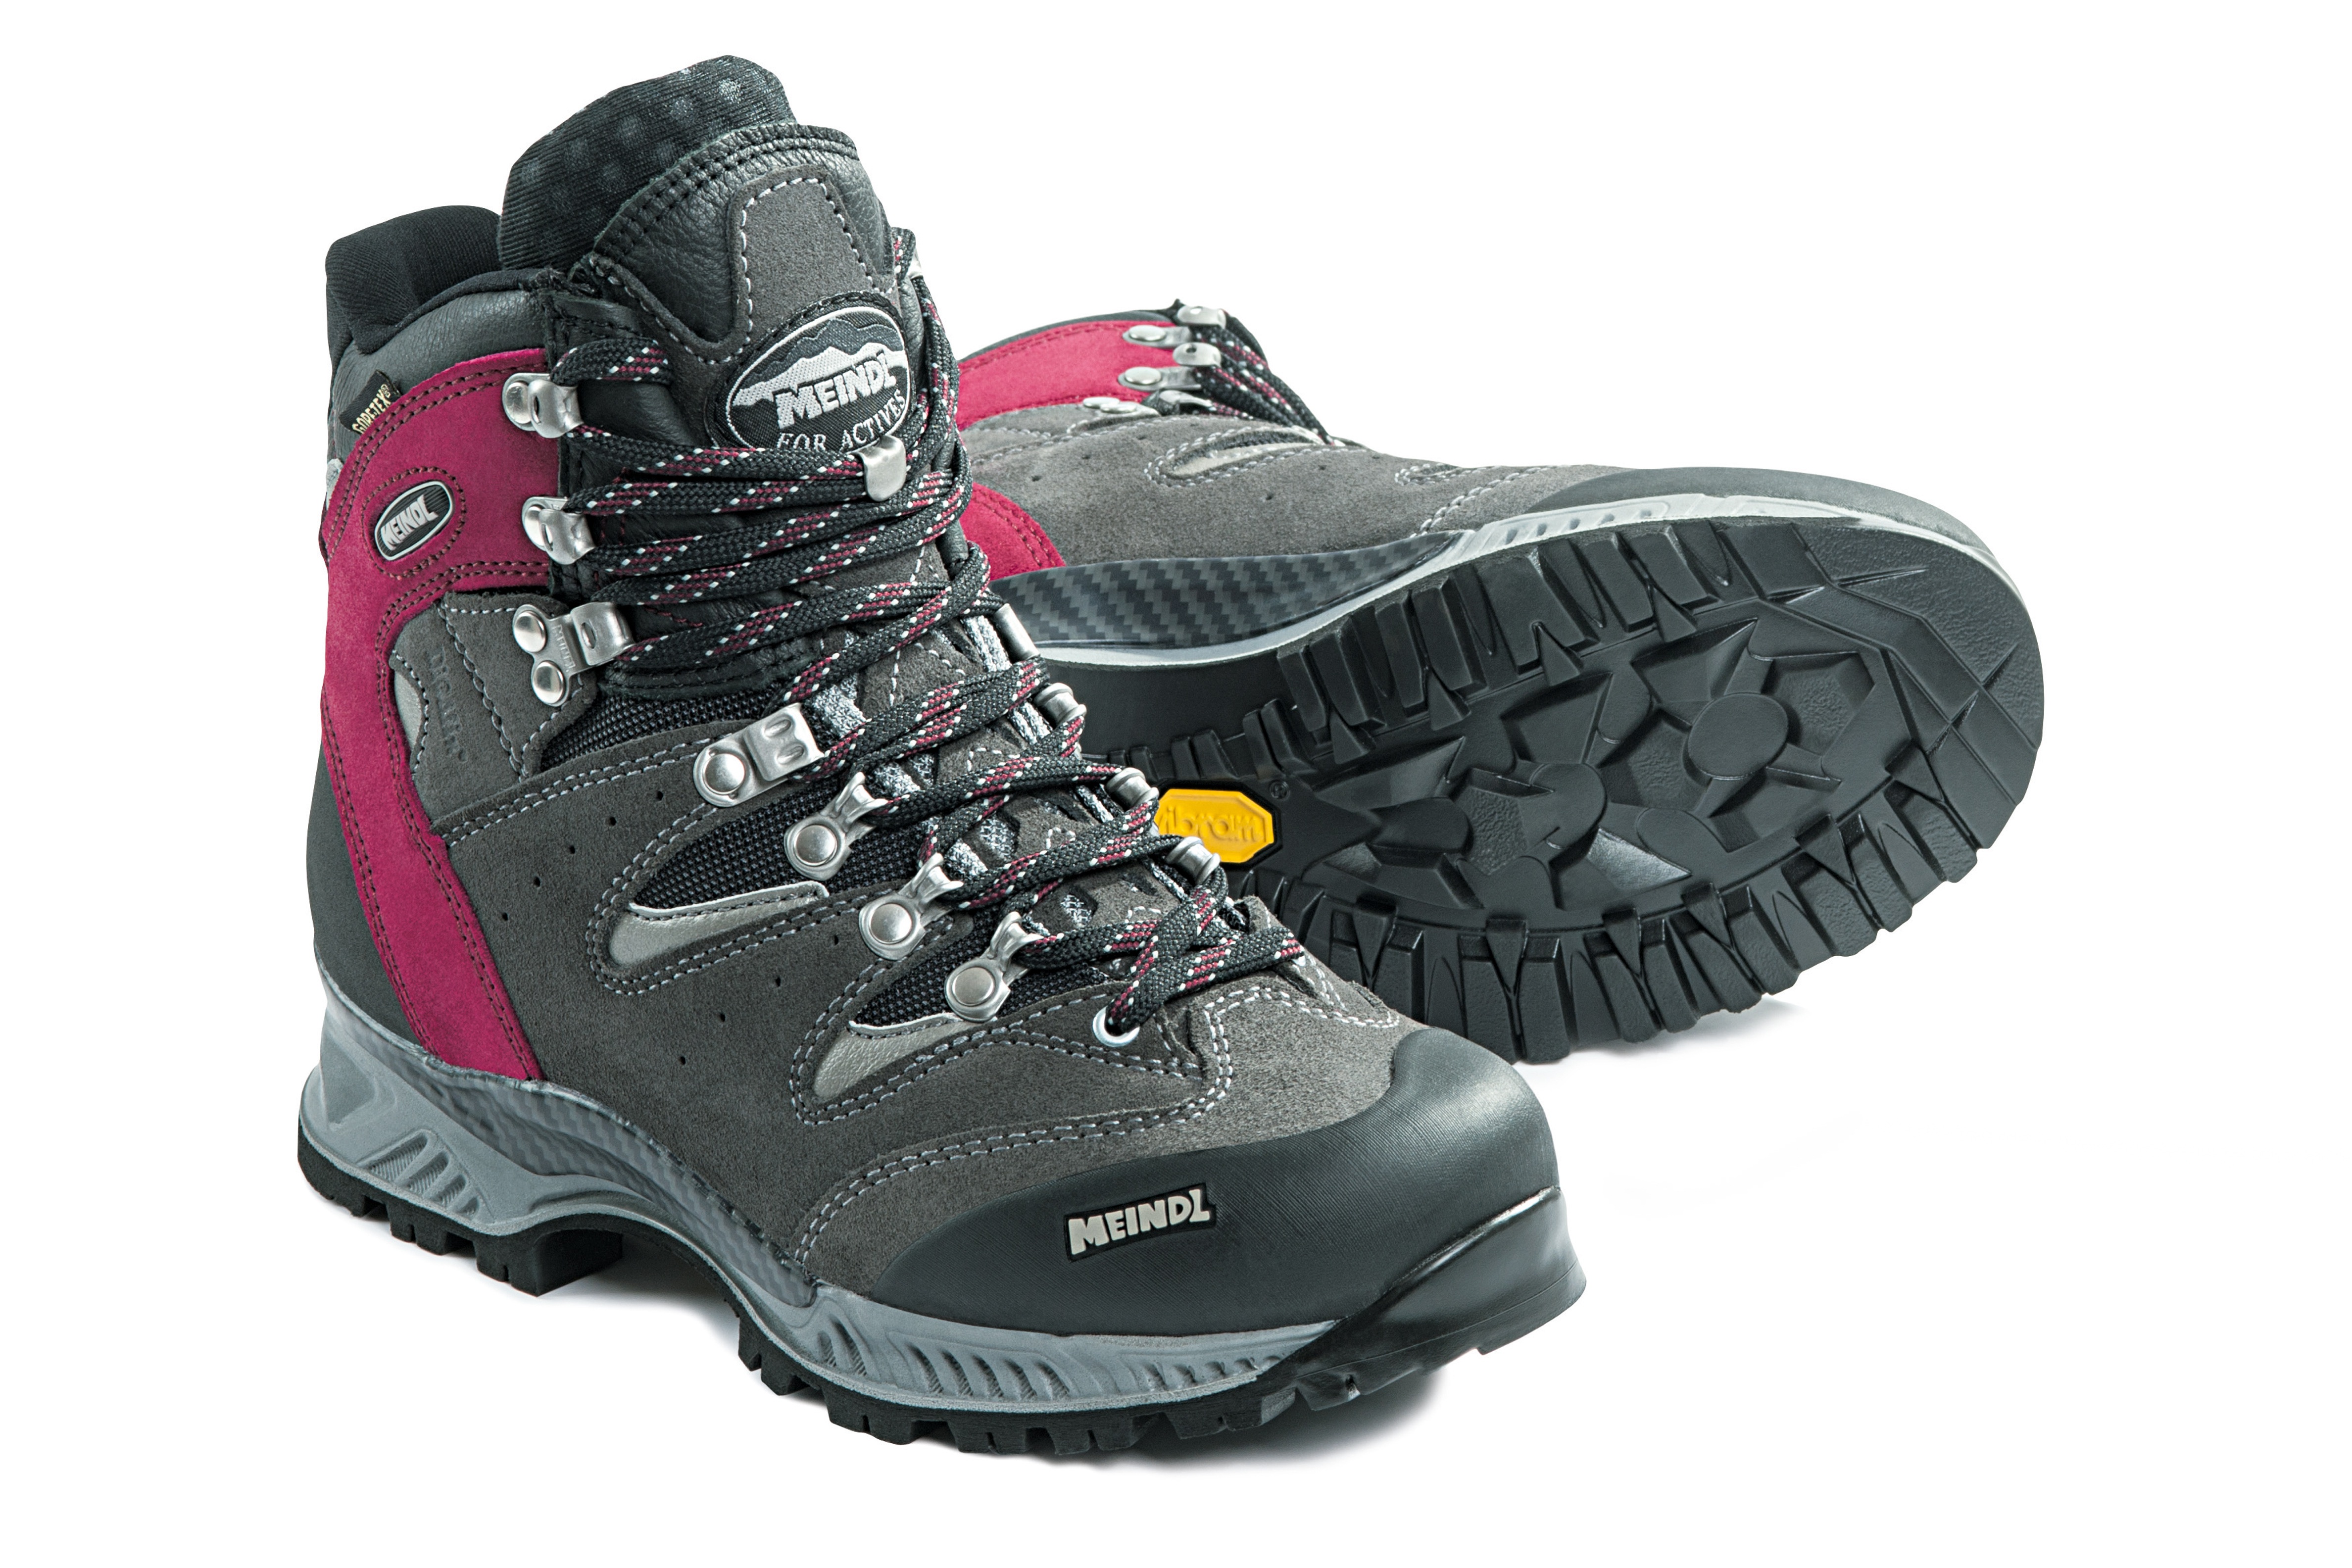
shoe, hiking, sport, boot, red, running shoe, product, hiking shoes, grey, footwear, mountain shoe, work boots, outdoor shoe, athletic shoe, walking shoe, cross training shoe, bicycle shoe, meindl, hiking shoe